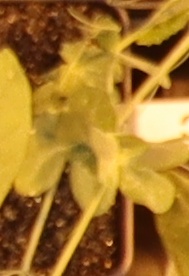
Label: Field Pea